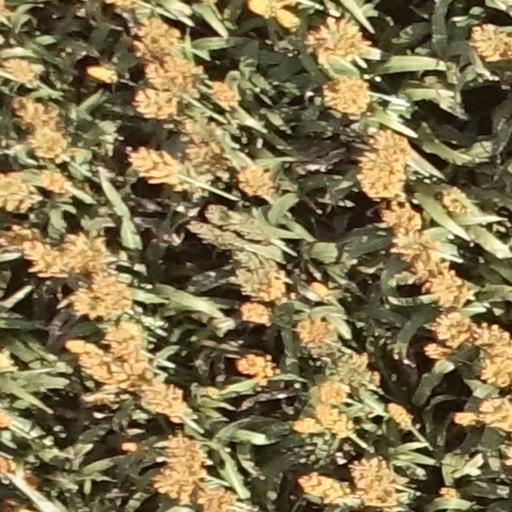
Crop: sorghum